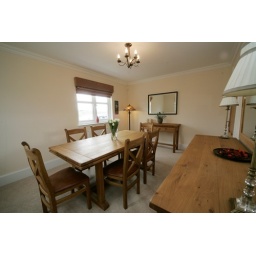
CKD Galbraith market stunning new home in Ayrshire for sale 5